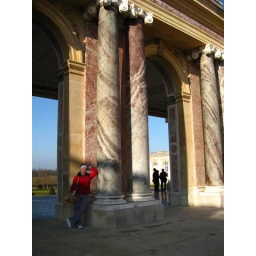
dauphine's mini palace in pink and white marble